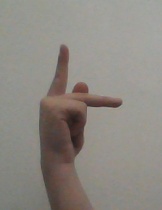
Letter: dha